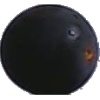
Label: blue_grape